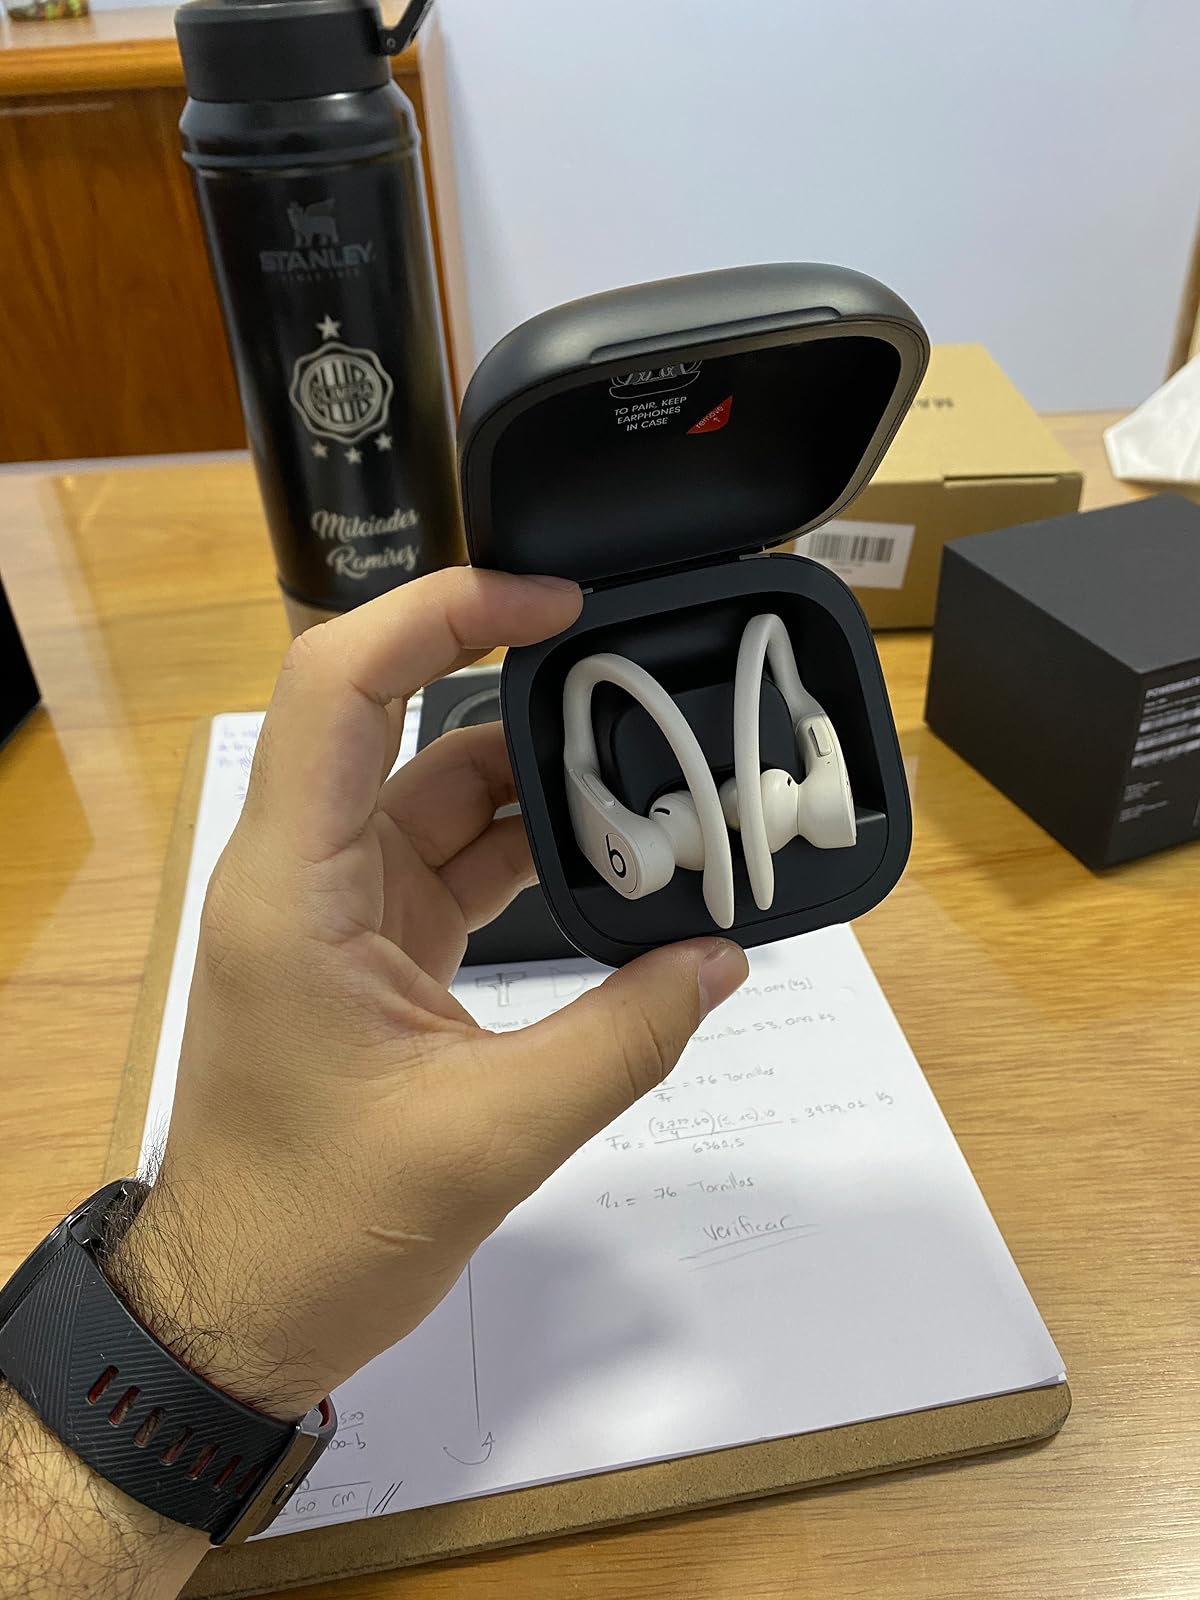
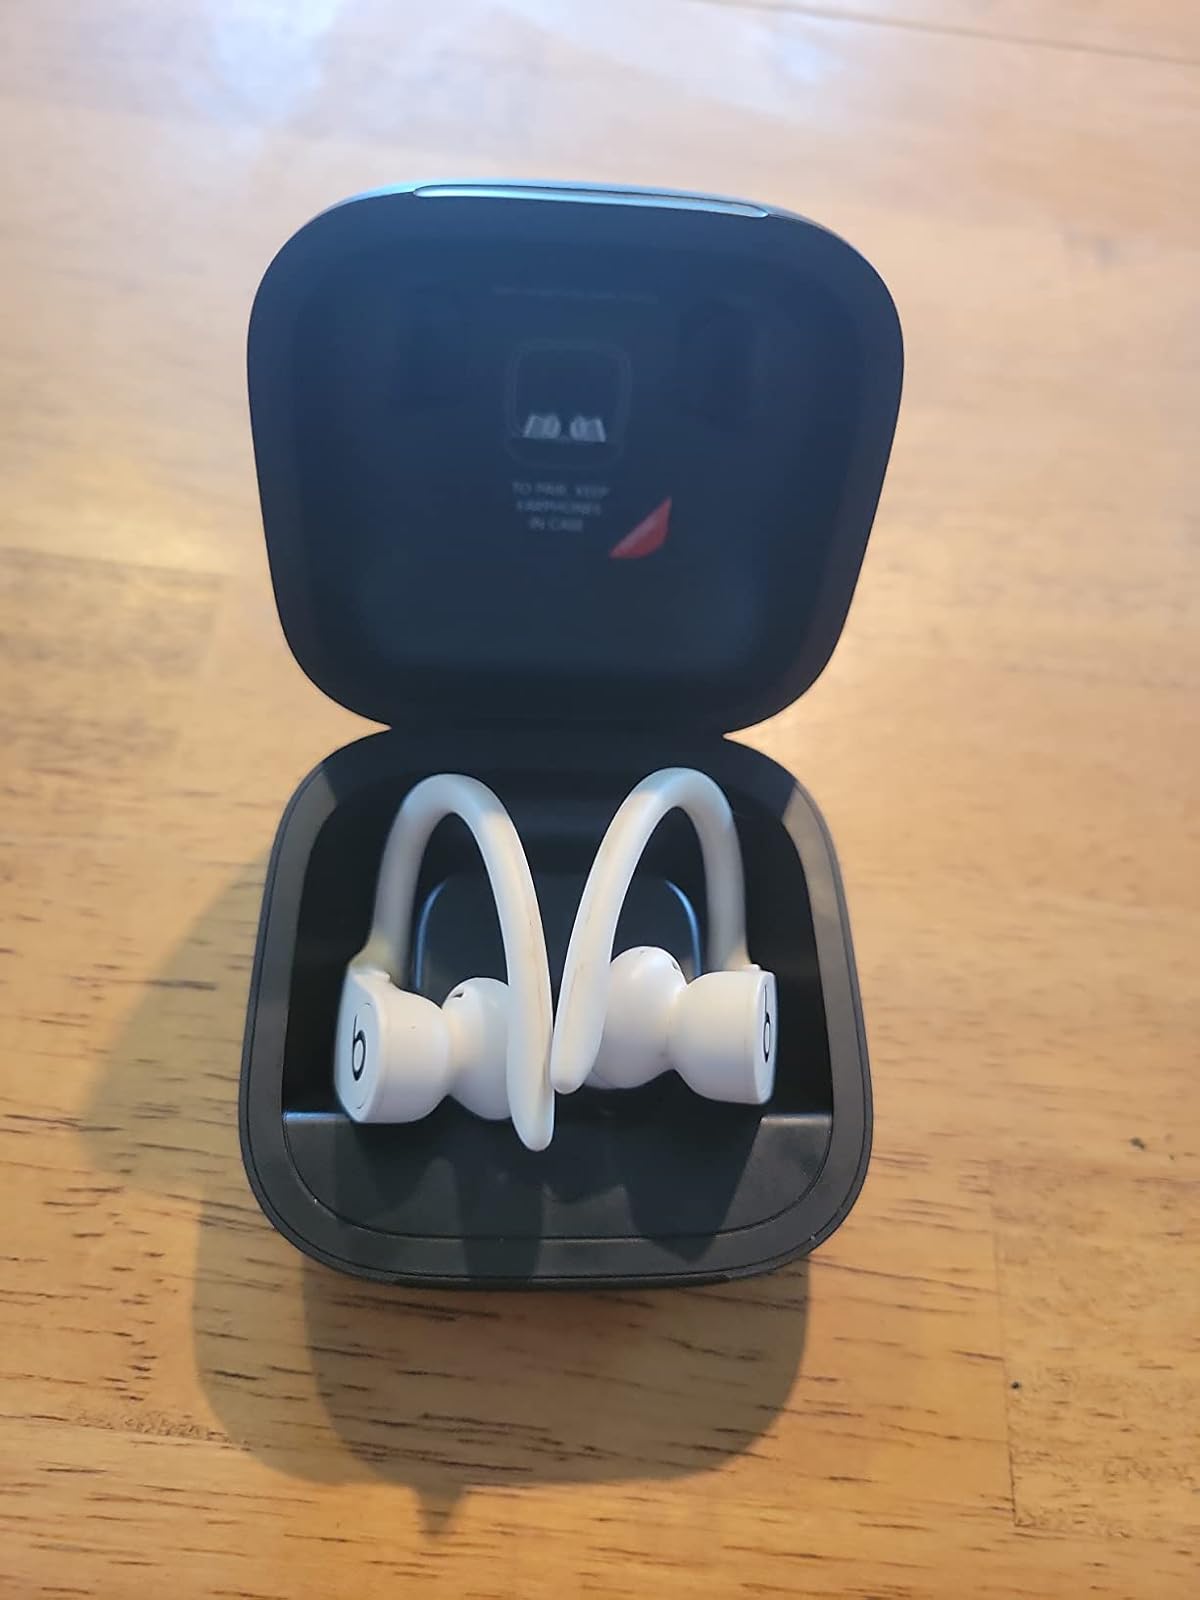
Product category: earbuds
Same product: yes